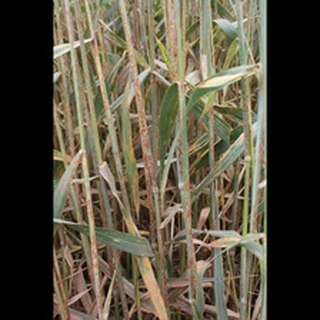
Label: wheat_black_rust